Round Lake Historic District (St. Petersburg, Florida)

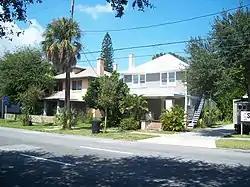

The Round Lake Historic District (also known as Round Lake Residential Neighborhood) is a U.S. historic district (designated as such on September 29, 2003) located in St. Petersburg, Florida. The district is roughly bounded by 5th Avenue N, 9th Street N, 13th Avenue N, and 4th Street N. It contains 1000 historic buildings. Recently, it merged with several other neighborhoods - including S. Crescent and Uptown to become the Historic Uptown Neighborhood.